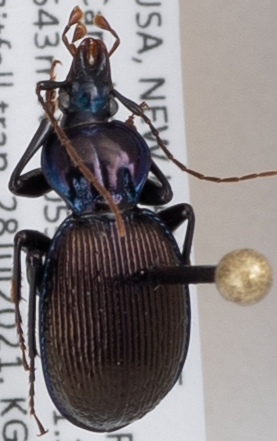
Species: Sphaeroderus canadensis canadensis
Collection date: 2021-07-28
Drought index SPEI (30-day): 1.184
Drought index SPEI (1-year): -1.034
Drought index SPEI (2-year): -0.62